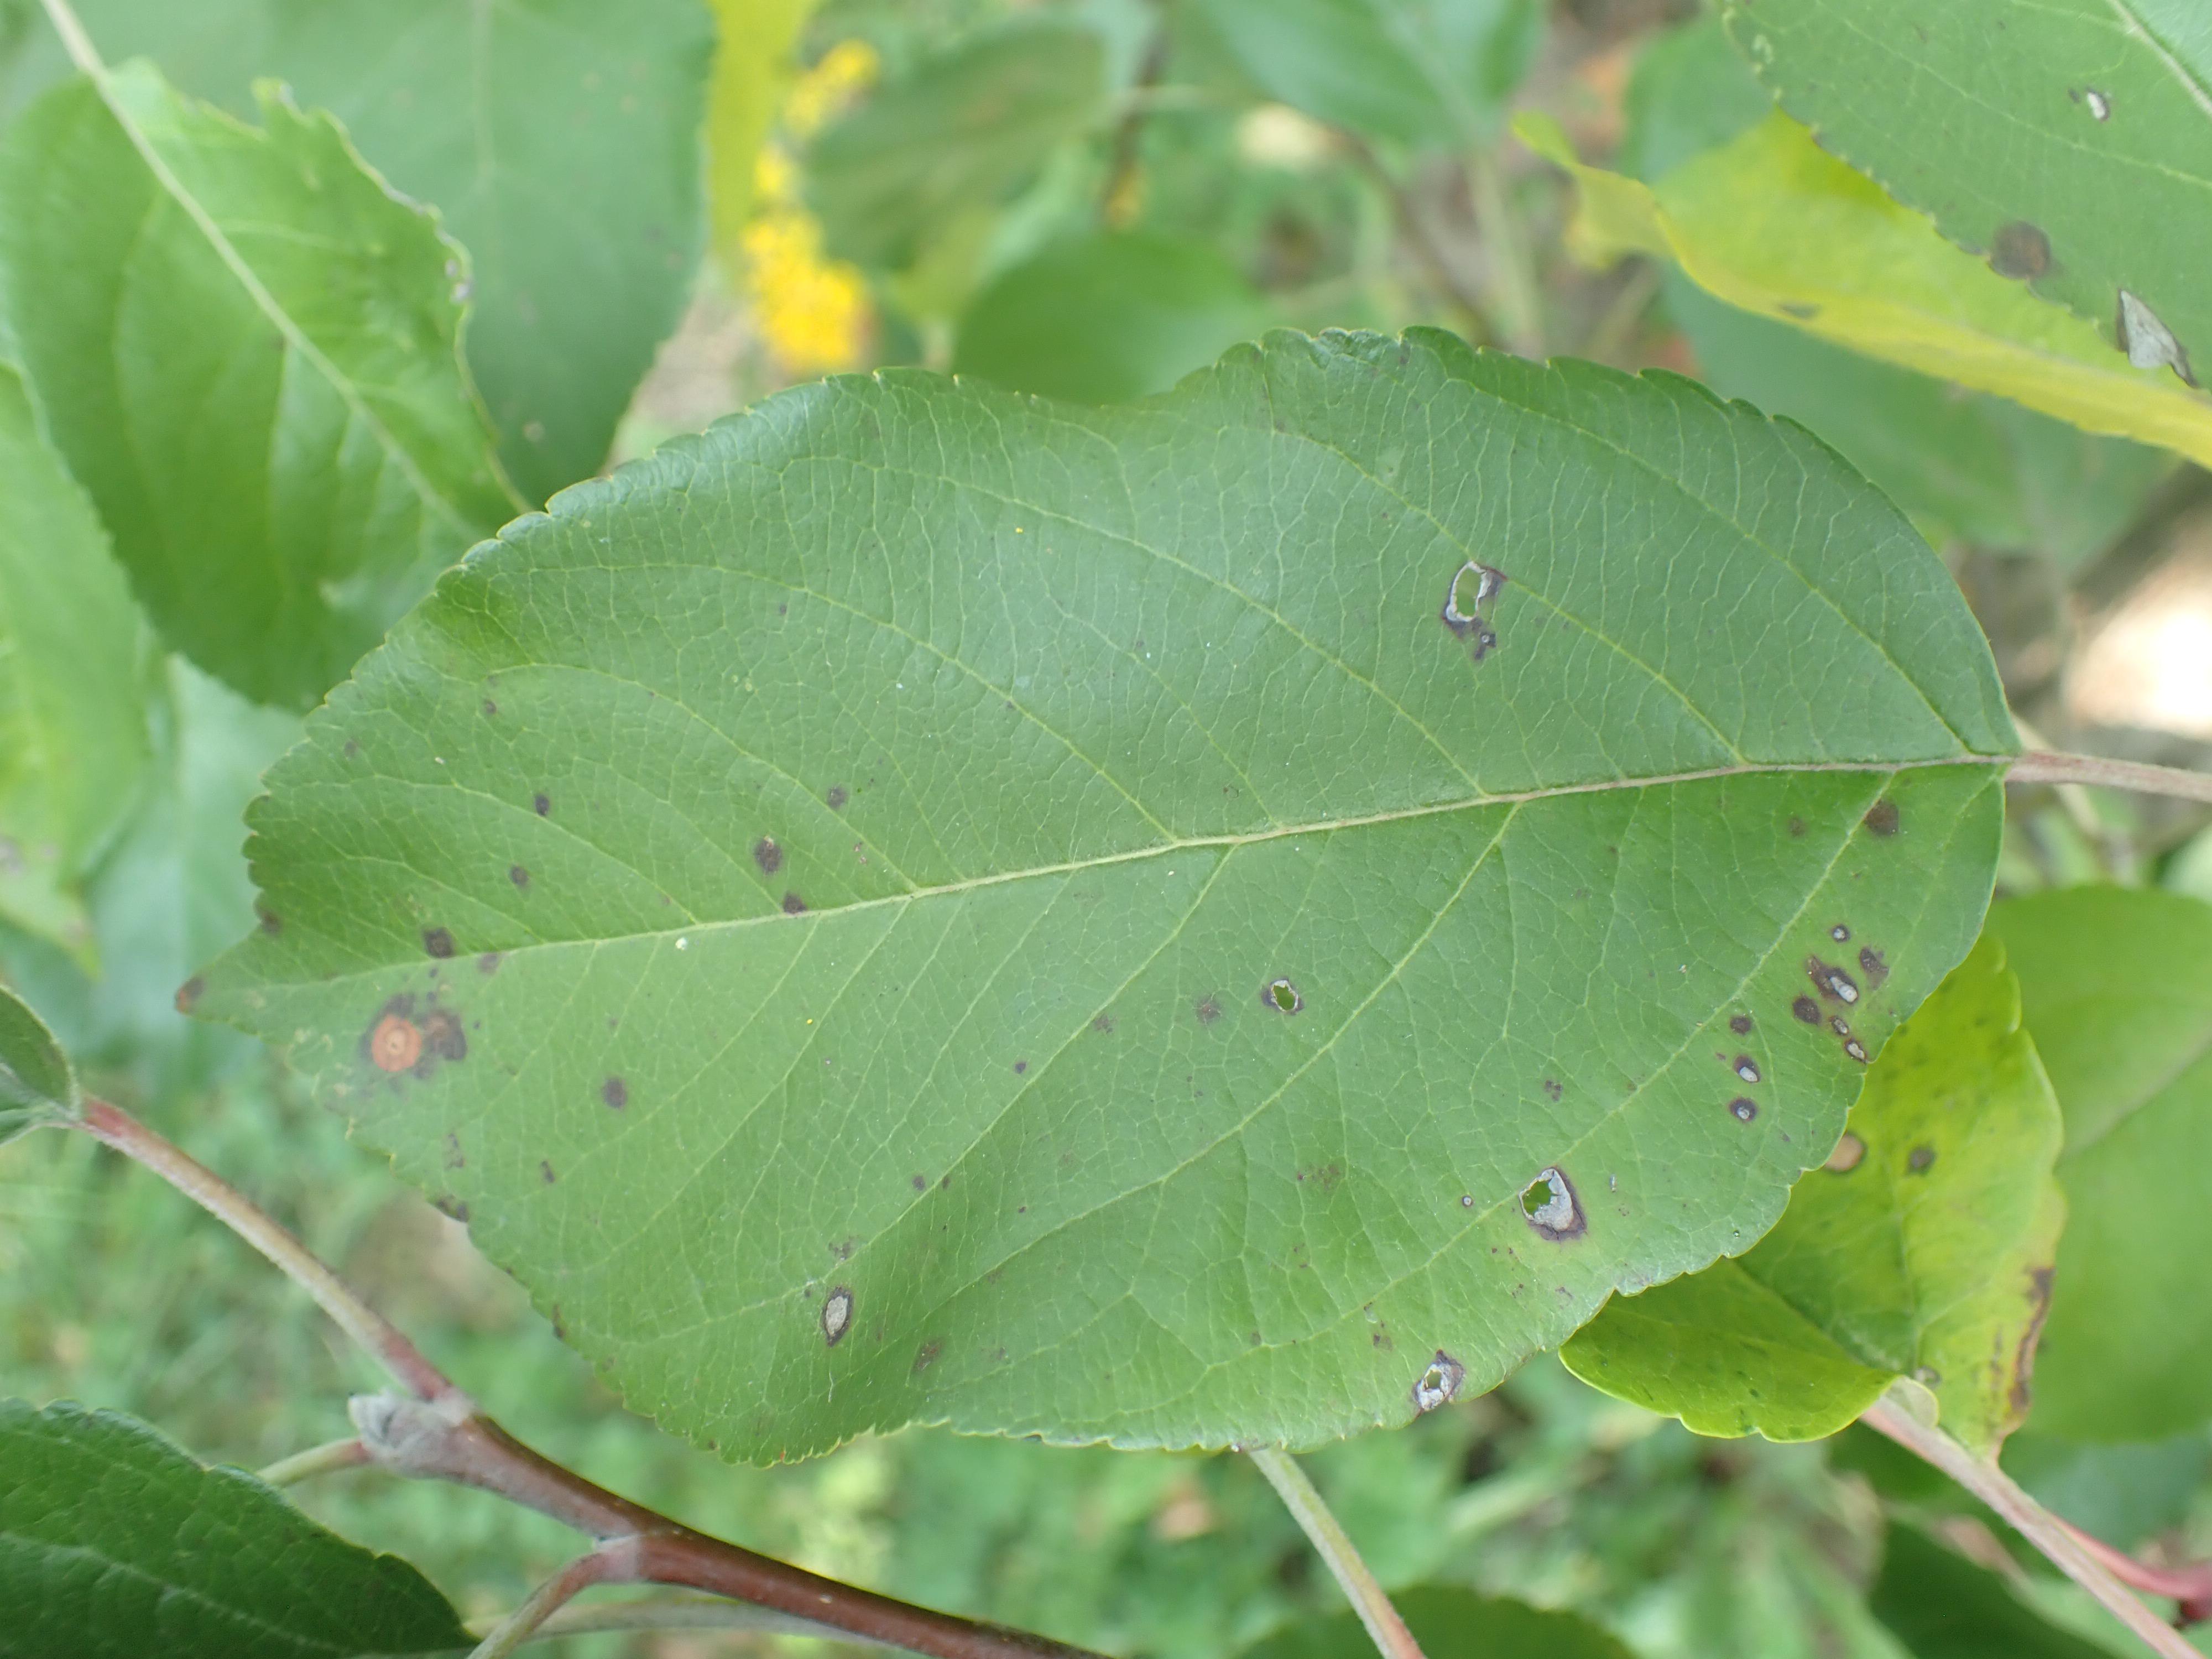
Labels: complex